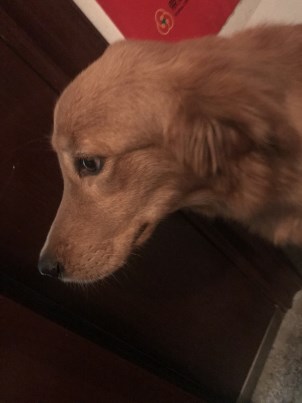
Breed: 5355-n000126-golden_retriever